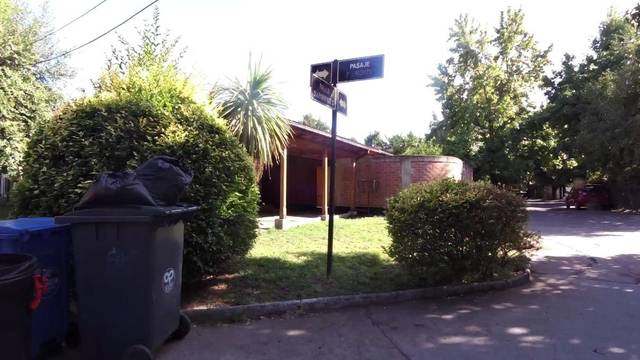
Region: Chile
Coordinates: -35.417, -71.67